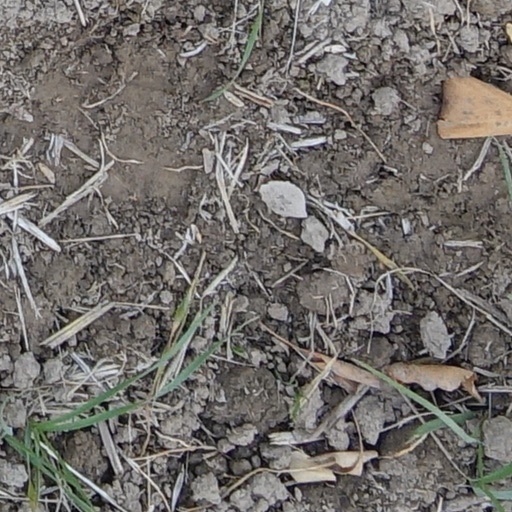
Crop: wheat